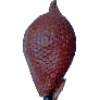
Label: Salak 1